Mary Kingsley

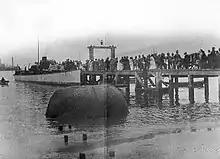
The funeral cortege of Mary Kingsley at the pier in Simonstown: 1900

After the outbreak of the Second Boer War, Kingsley travelled to Cape Town on the SS "Moor" in March 1900, and volunteered as a nurse. She was stationed at Simon's Town hospital, where she treated Boer prisoners of war. After contributing her services to the ill for about two months, she developed symptoms of typhoid and died on 3 June 1900. An eyewitness reported: "She rallied for a short time but realised she was going. She asked to be left to die alone, saying she did not wish anyone to see her in her weakness. Animals she said, went away to die alone." In accordance with her wishes, she was buried at sea. "This was, I believe, the only favour and distinction that she ever asked for herself; and it was accorded with every circumstance and honour ... A party of West Yorkshires, with band before them, drew the coffin from the hospital on a gun carriage to the pier … Torpedo Boat No. 29 put to sea and, rounding Cape Point, committed her to the element in which she had chosen to be laid." "A touch of comedy, which would 'have amused' Kingsley herself, was added when the coffin refused to sink and had to be hauled back on board then thrown over again weighed down this time with an anchor."